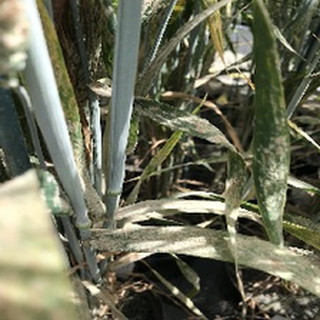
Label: wheat_mildew